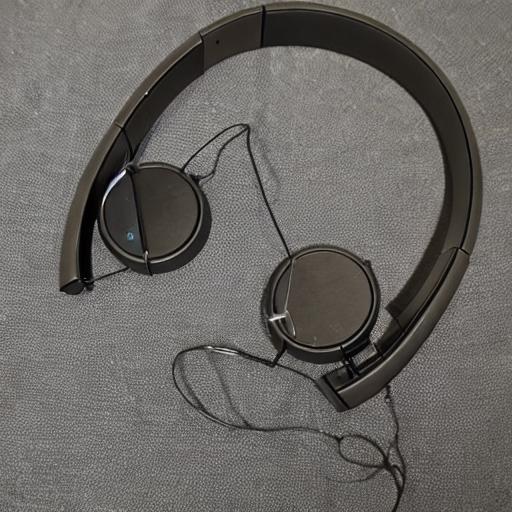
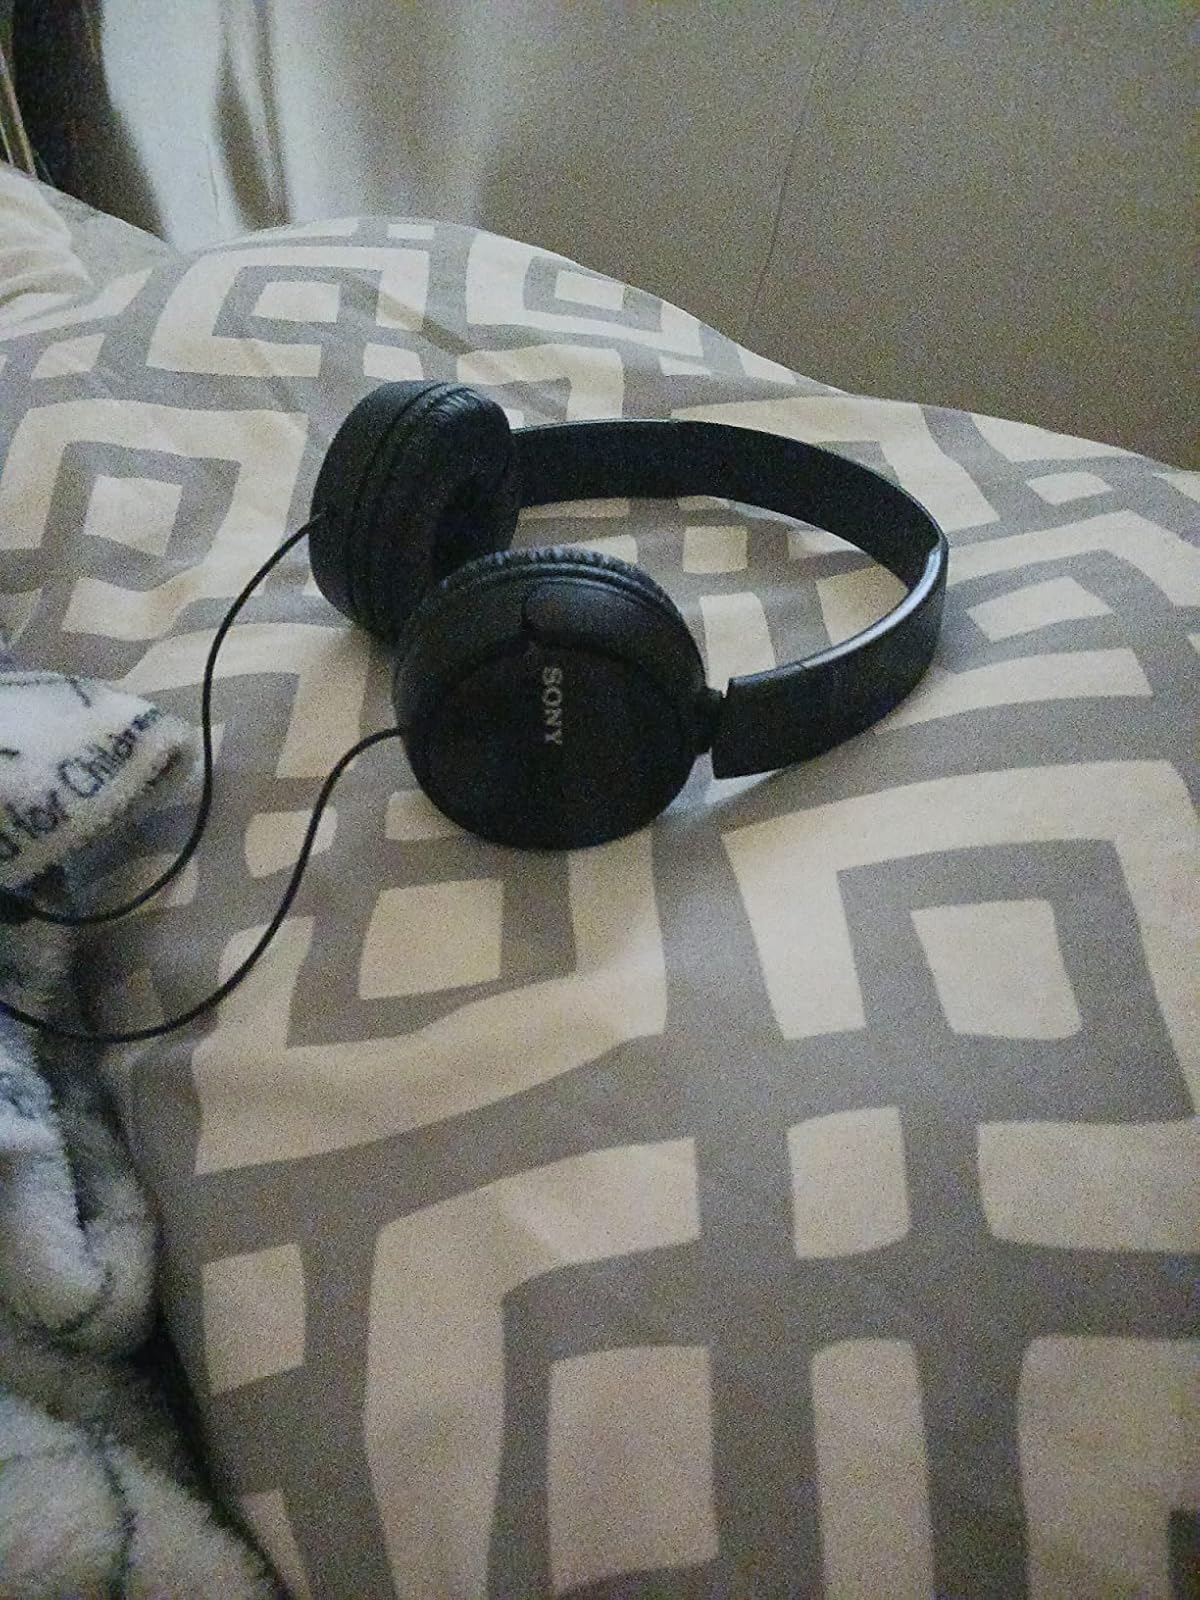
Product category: headphones
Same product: no